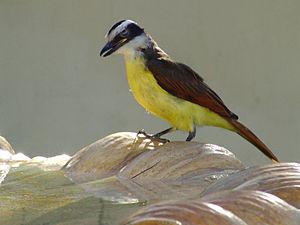
La Laguna de Mar Chiquita est une lagune littorale maritime d'Argentine appelée là-bas albufera. Elle est située au sein du partido de Mar Chiquita, à quelque 480 km au sud-est de Buenos Aires, province de Buenos Aires.
Le Tyran quiquivi est une espèce de passereau de la famille des Tyrannidae. C'est la seule espèce du genre Pitangus. Le nom latin de genre Pitangus vient de pitanguá, nom donné à l'oiseau par les Amérindiens Tupis. C'est un des oiseaux les plus populaires du Brésil.